Upper Darby Township, Pennsylvania

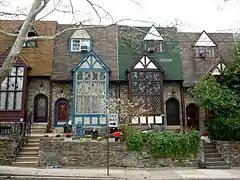
Row houses on Richfield Road

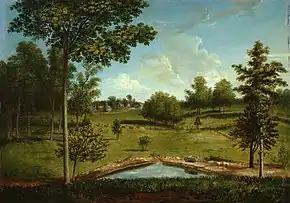
Charles Willson Peale's portrait "Landscape Looking Toward Sellers Hall from Mill Bank in Upper Darby"

In 1650, the area that eventually became Upper Darby had been inhabited by the Lenape tribe of Native Americans for thousands of years. The Lenape were part of the larger late Woodland culture, living in longhouses and birch bark homes, and engaging in the type of agriculture featuring companion planting of the Three Sisters (winter squash, maize, and beans).